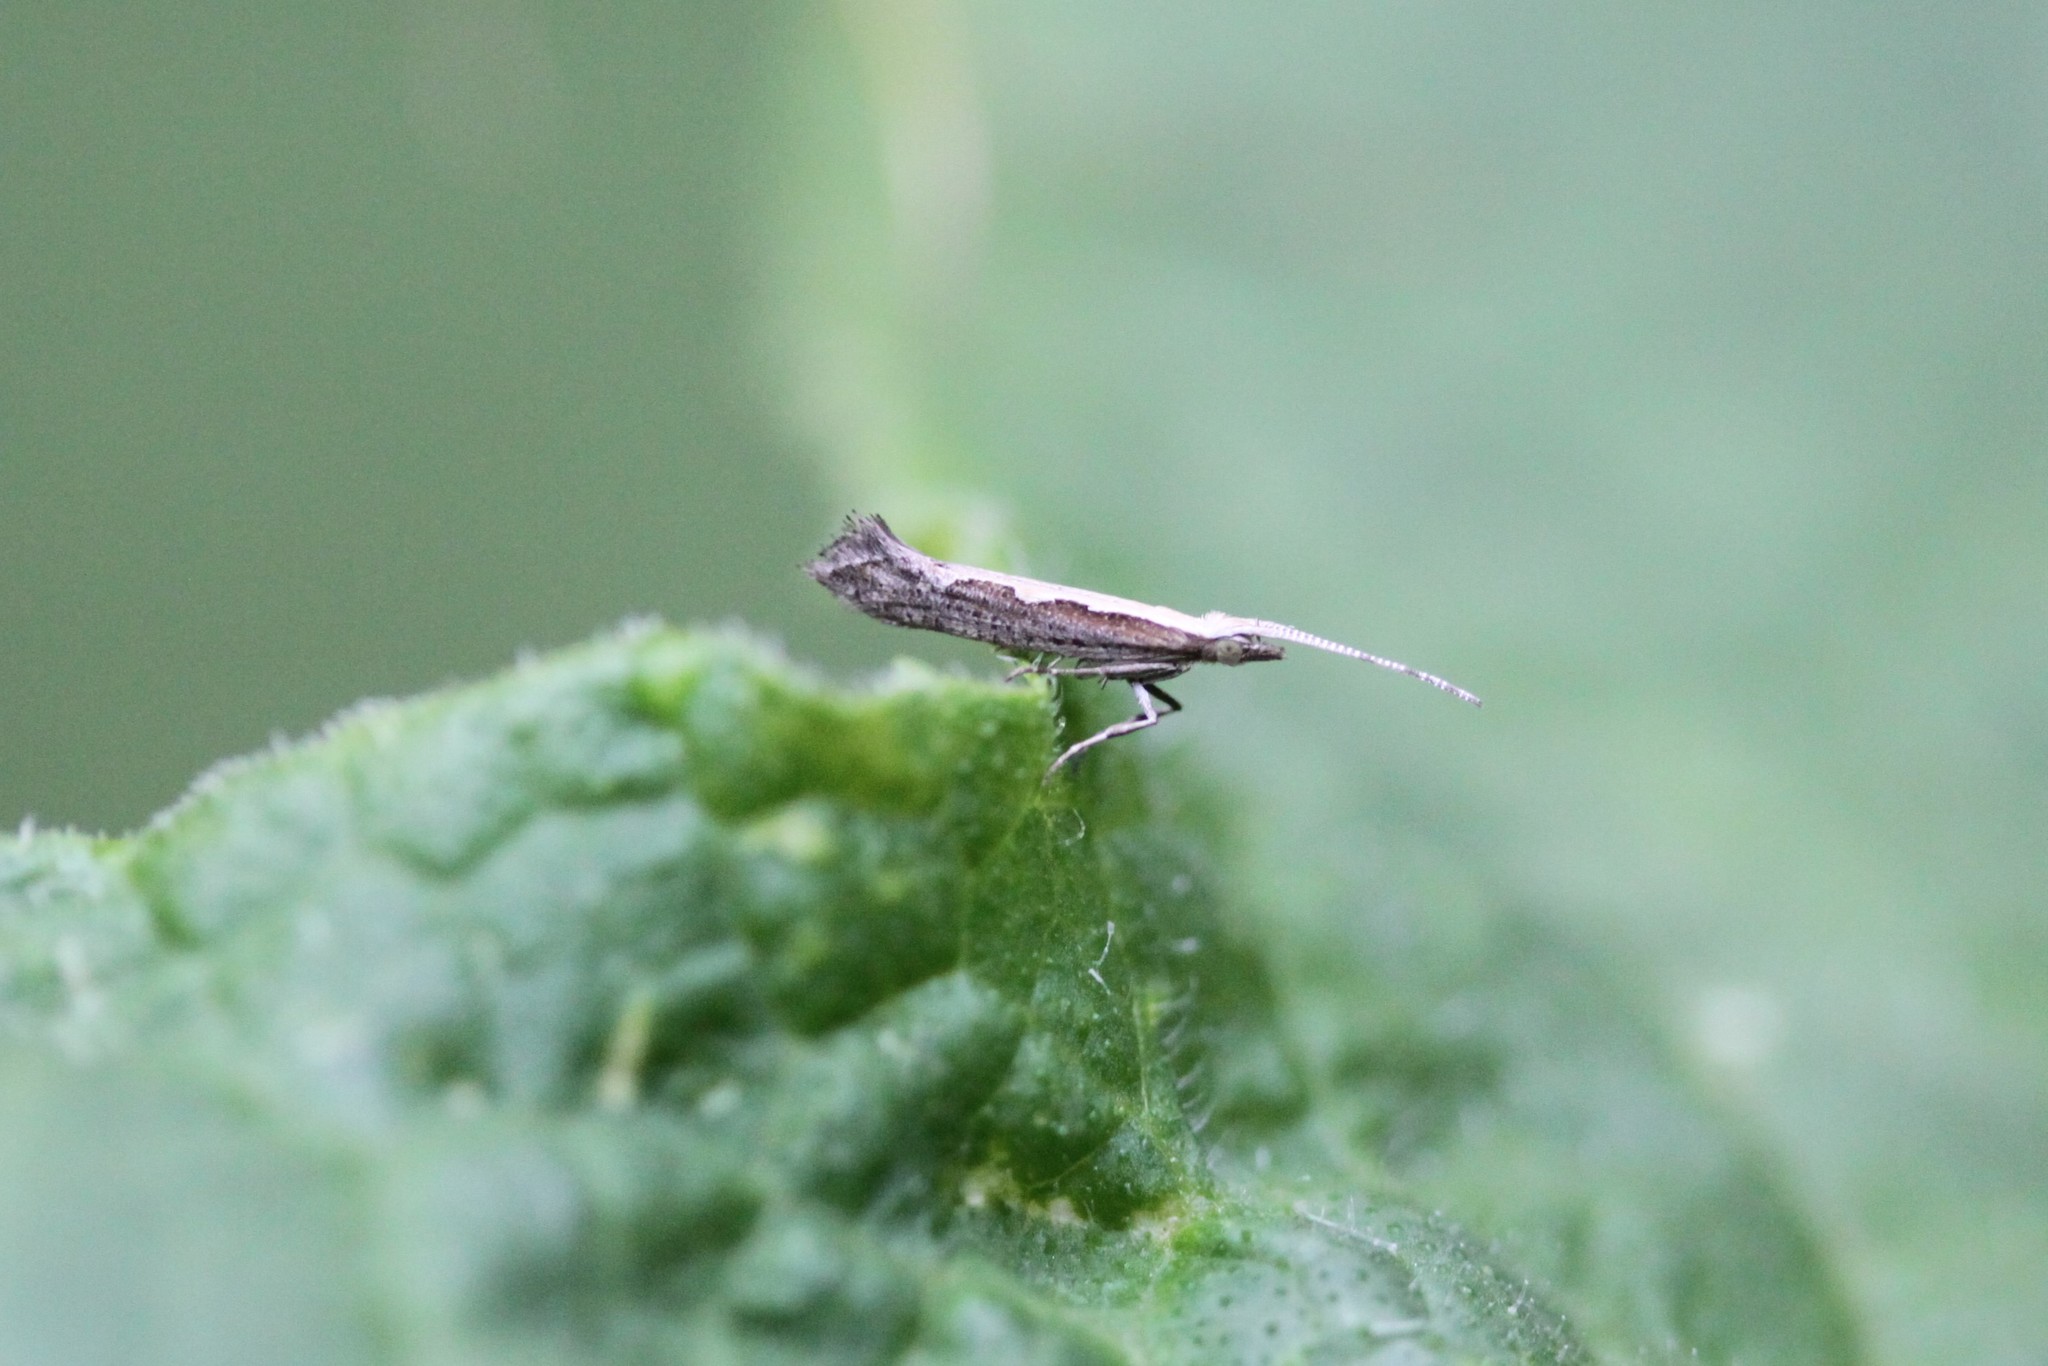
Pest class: diamondback_moth